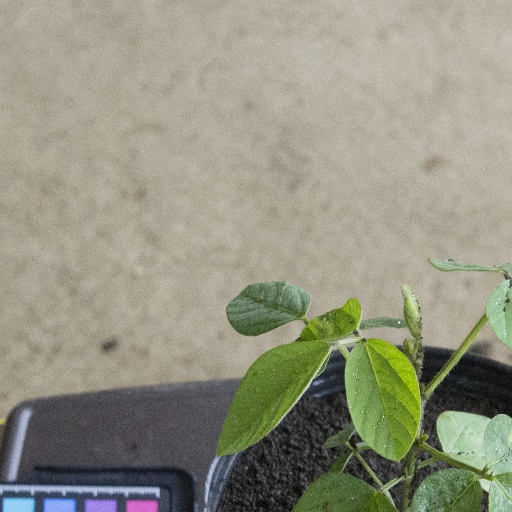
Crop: soybean